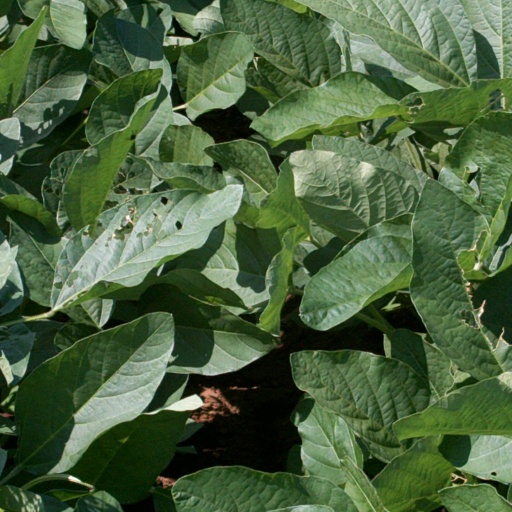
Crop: soybean